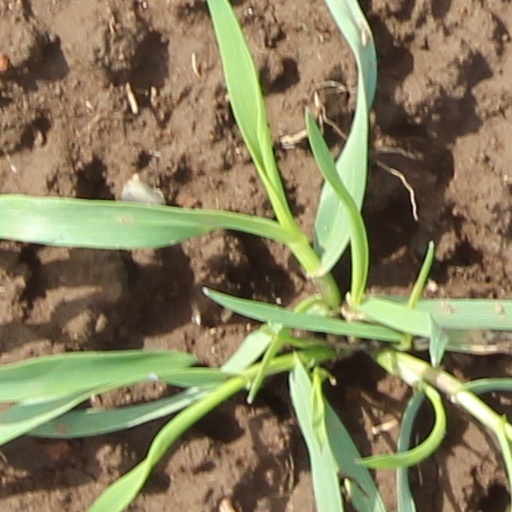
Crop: wheat